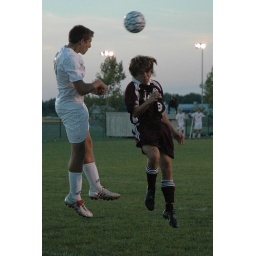
So. Sweeper Miles Barnhart clears the ball out of the box in front of the challenge by the Joplin player